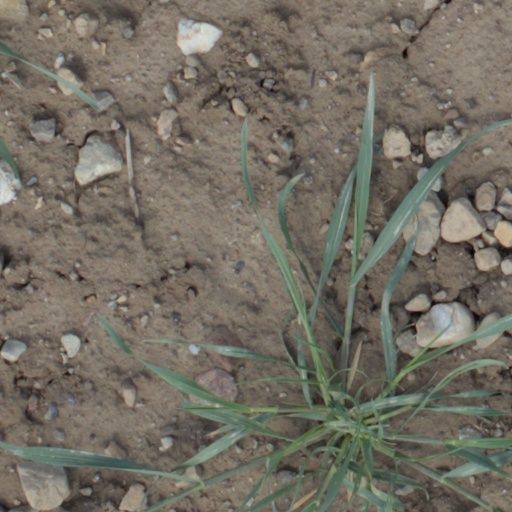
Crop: wheat